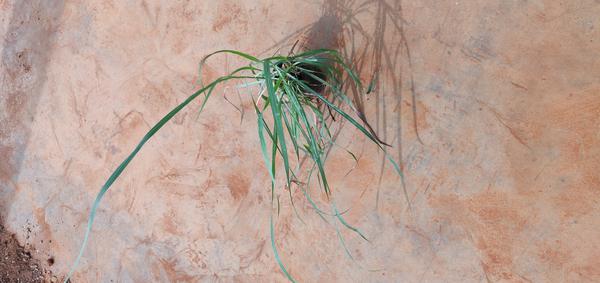
Plant: Lemon_grass